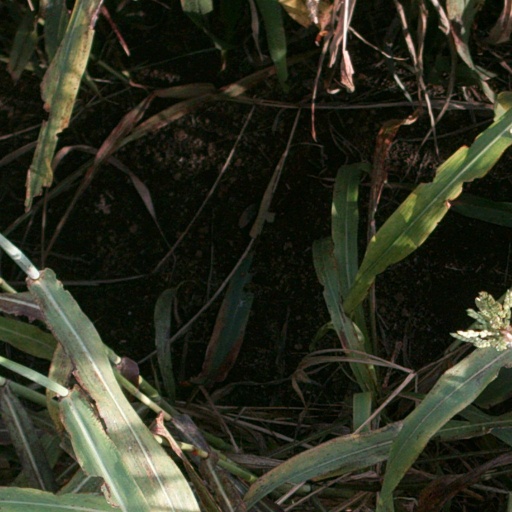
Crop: sorghum